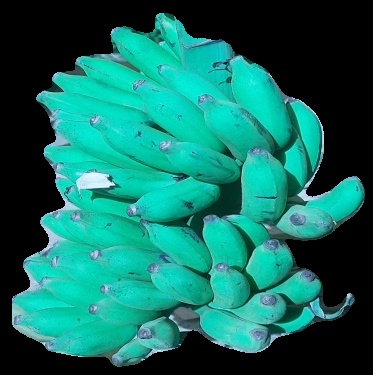
Variety: elakki-bale
Grade: grade3